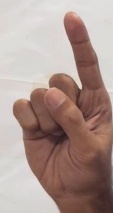
ASL sign: 1